Fort Washington Park

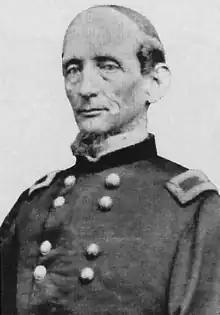
Capt. Joseph A. Haskin, shown as a brigadier general, commander of Fort Washington during the Civil War

When completed, it was the only fortification on the Potomac River. Perpendicular earthen walls stood 14 feet above the bottom of the ditch that surrounded the river side of the fort. A tower facing the river contained six cannon. Although it mounted twelve or fifteen guns (later increased) which commanded the river below its position, the American Brigadier General William H. Winder, commanding the military district around Washington, feared that a determined naval force could nevertheless blast its way past the fort. It would then have Washington at its mercy. A survey the previous year also noted that the fort blockhouse was only able to resist musket fire, and could be destroyed by a cannon as small as a twelve-pounder. Its garrison consisted of 49 men under Captain Samuel T. Dyson, of the United States Army's Corps of Artillery, and elements of the U.S. 9th and 12th Infantry Regiments.